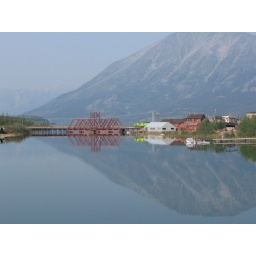
Carcross train bridge over the Nares Lake